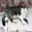
Label: cat